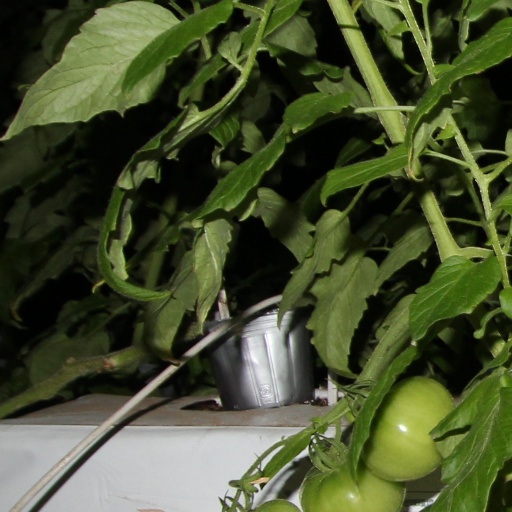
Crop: tomato